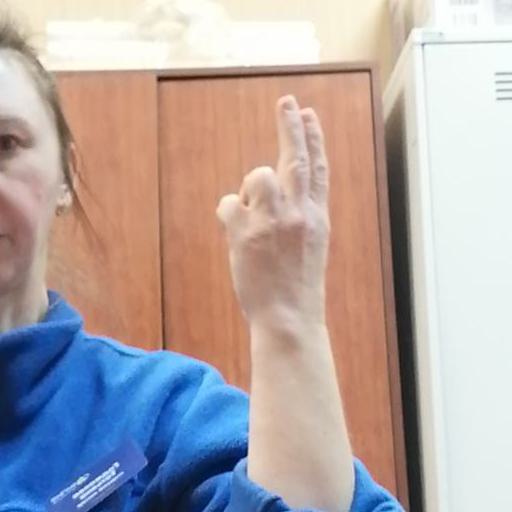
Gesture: two_up_inverted